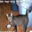
Label: cat